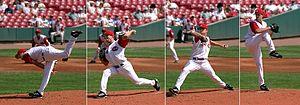
Un lanceur est un joueur de baseball qui lance la balle vers la zone de prises près du frappeur. Son objectif est de retirer le frappeur sans qu'il puisse frapper un coup sûr ni profiter d'un but sur balles.